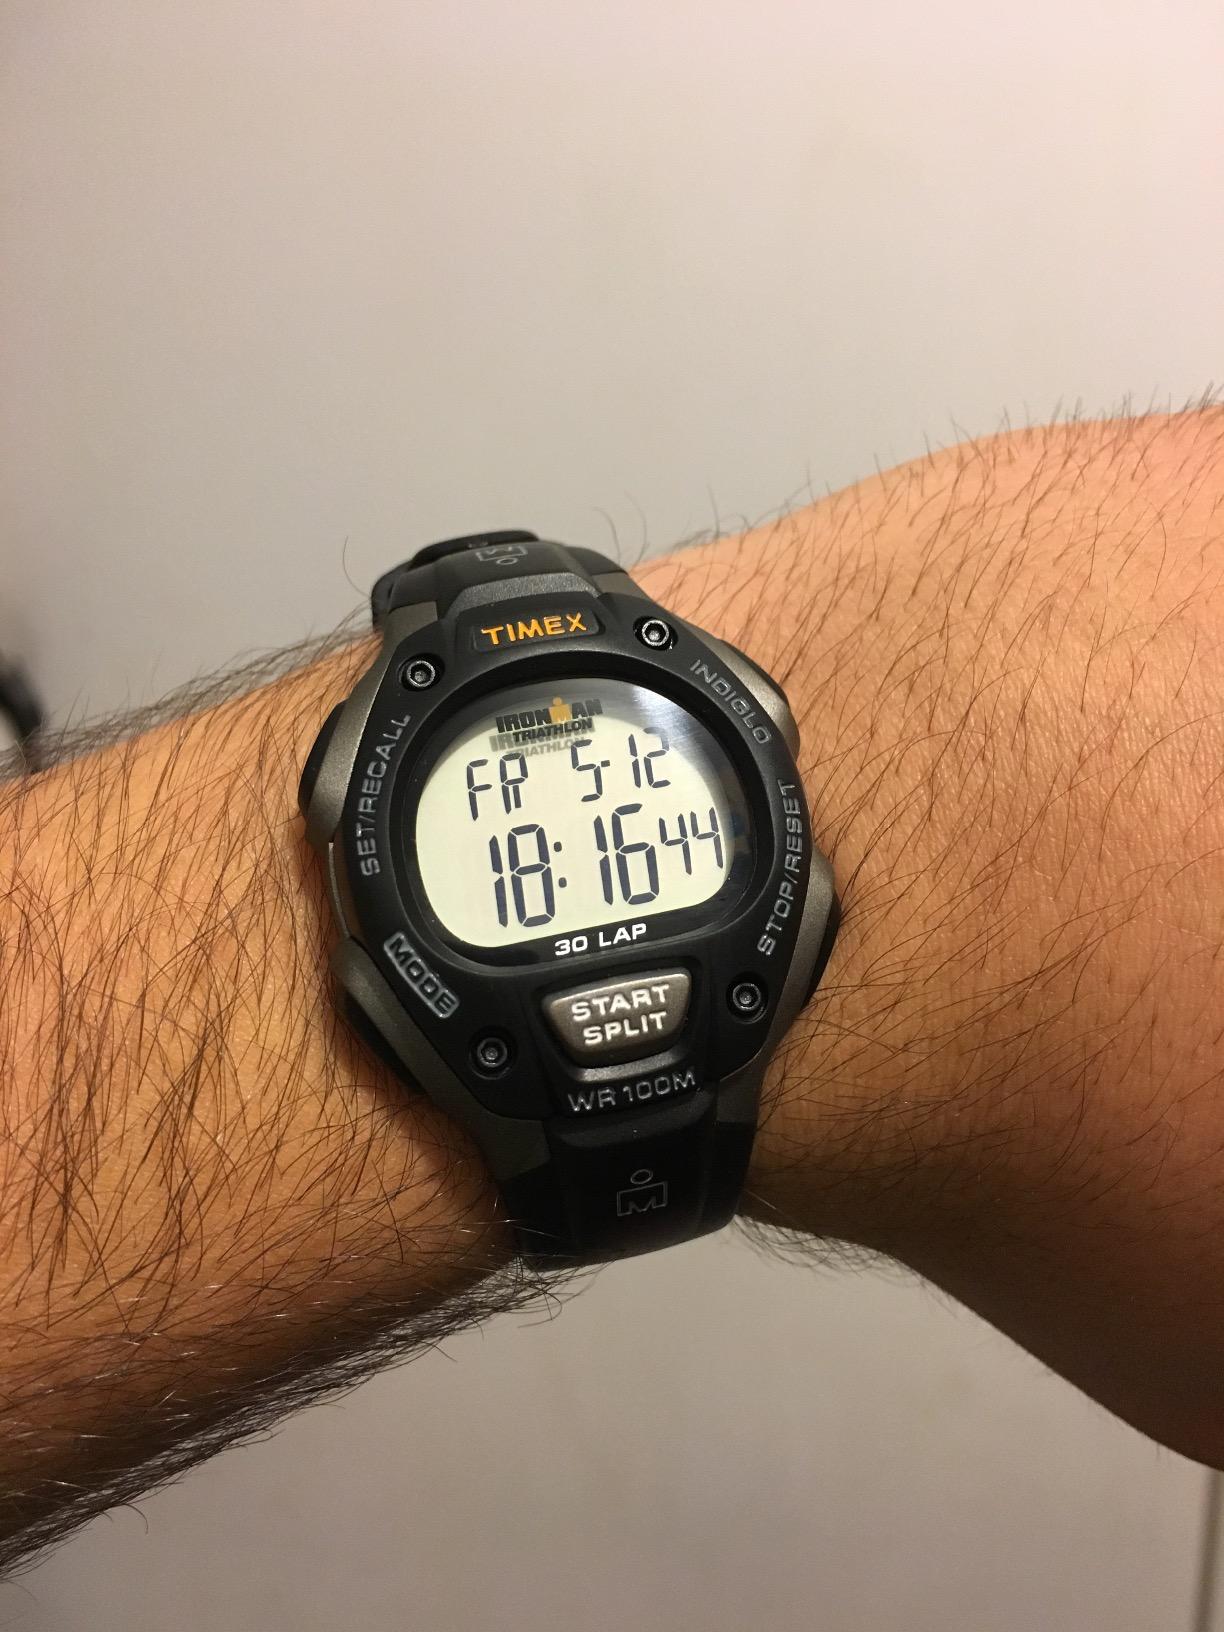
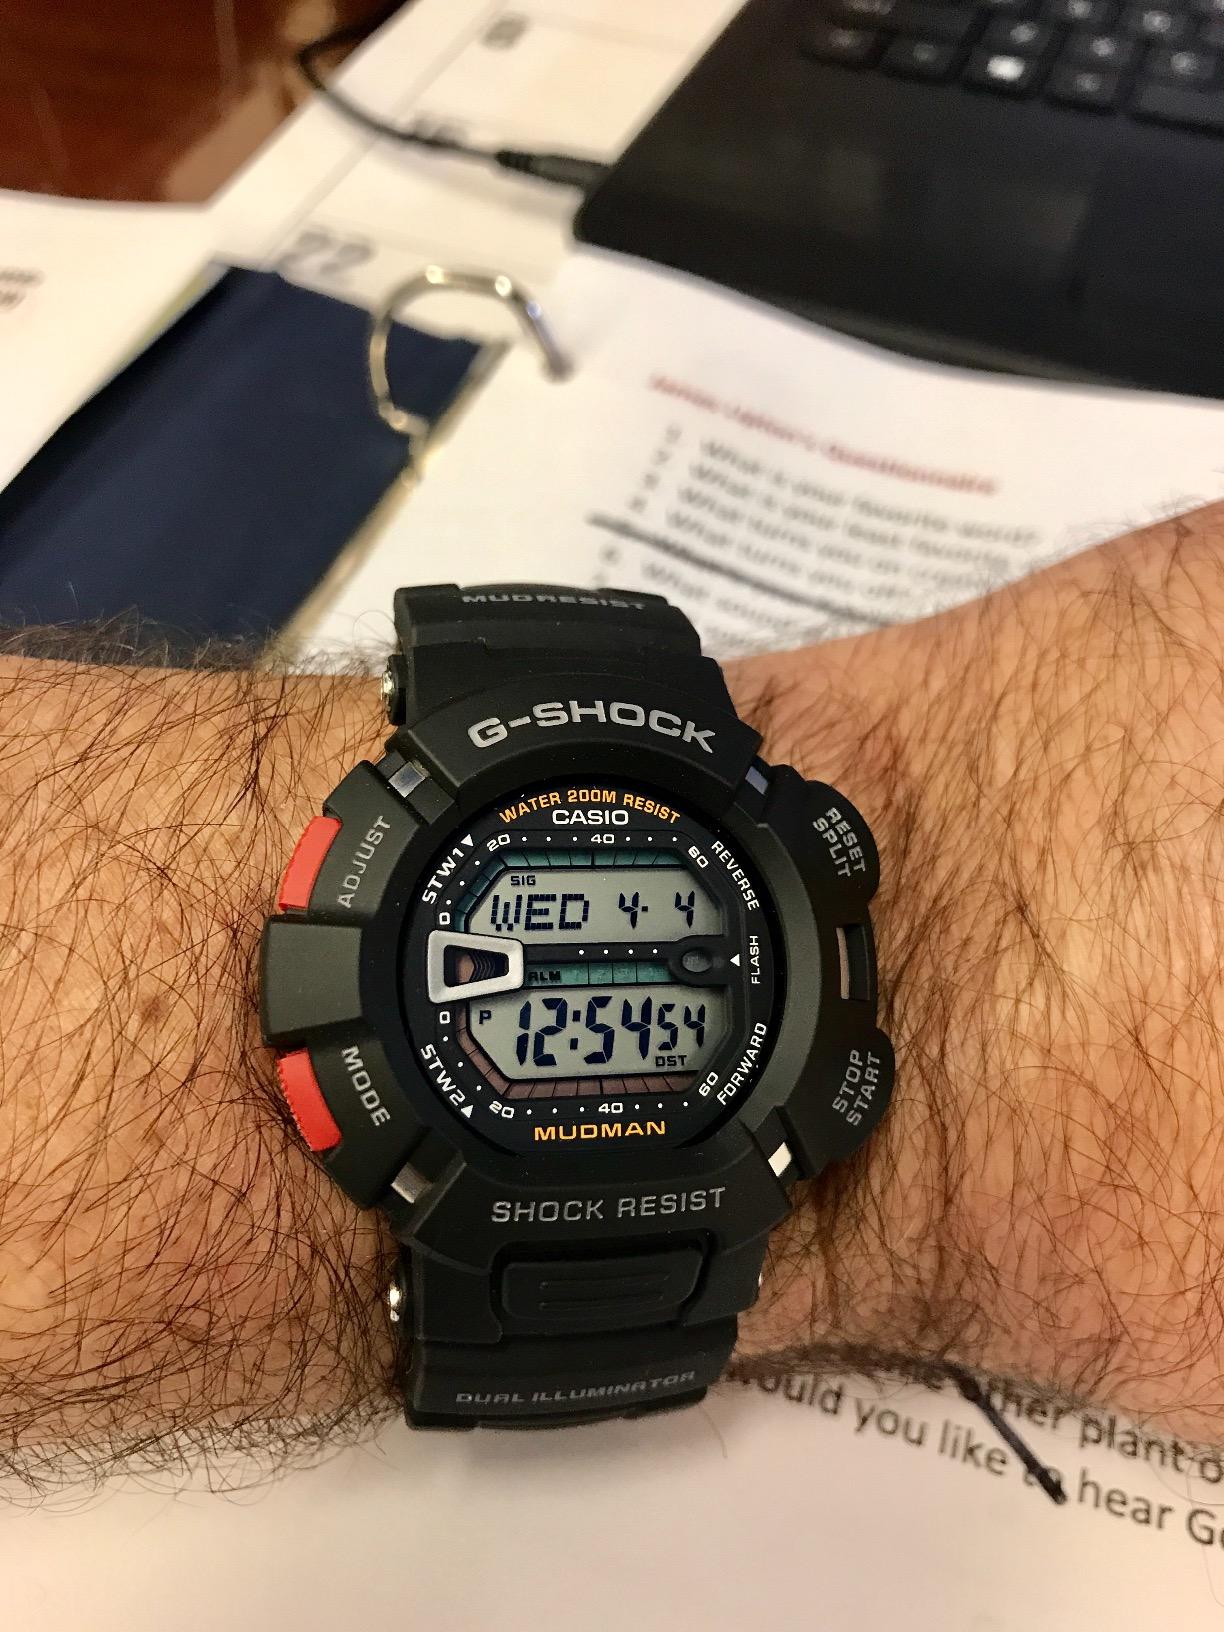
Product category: accessories_watch
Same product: no